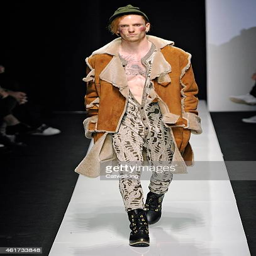
a model walks the runway at the fashion show during fashion week